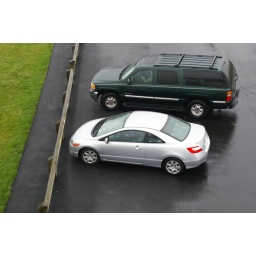
Here's Matt sitting in the car because he was too wimpy to climb the short tower.